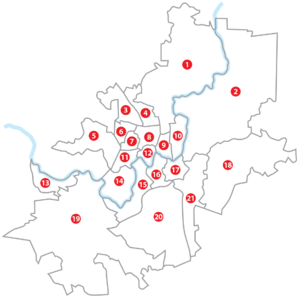
Vilnius / Administrative enheder / Bydele i Vilnius
Kort over Vilnius' bydele. Tallene på kortet svarer til numrene på listen
Vilnius er Litauens hovedstad. Byen ligger i den sydøstligste del af Litauen og er landets største by med 574.147 indbyggere. Vilnius var Litauens historiske hovedstad i middelalderen, og blev hovedstad i det selvstændige Litauen i 1990. Den er administrations- og handelsby, der ligger på begge sider af floden Neris. Byen er hovedsæde for Vilnius apskritis og Vilnius distriktskommune.